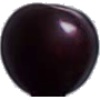
Label: cherry_wax_black